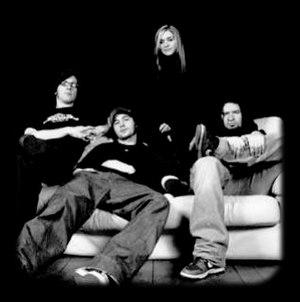
Le groupe AqME.
AqME est un groupe de metal alternatif français, originaire de Paris, en Île-de-France. Formé en 1999, le groupe compte un total de huit albums studio, deux EP, et un album live.